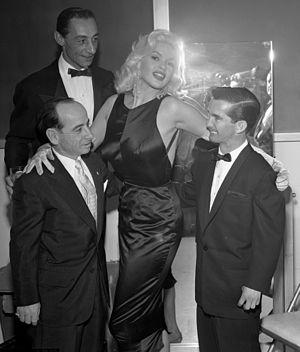
Vera Jayne Palmer dite Jayne Mansfield, née le 19 avril 1933 à Bryn Mawr et morte le 29 juin 1967 à Slidell, est une actrice, chanteuse et artiste de cabaret américaine. Elle a été, en février 1955, l'une des premières playmates du magazine Playboy. Elle meurt dans un accident de la circulation le 29 juin 1967. Jayne Mansfield est considérée comme l'une des plus célèbres sex-symbols des années 1950 et 1960.